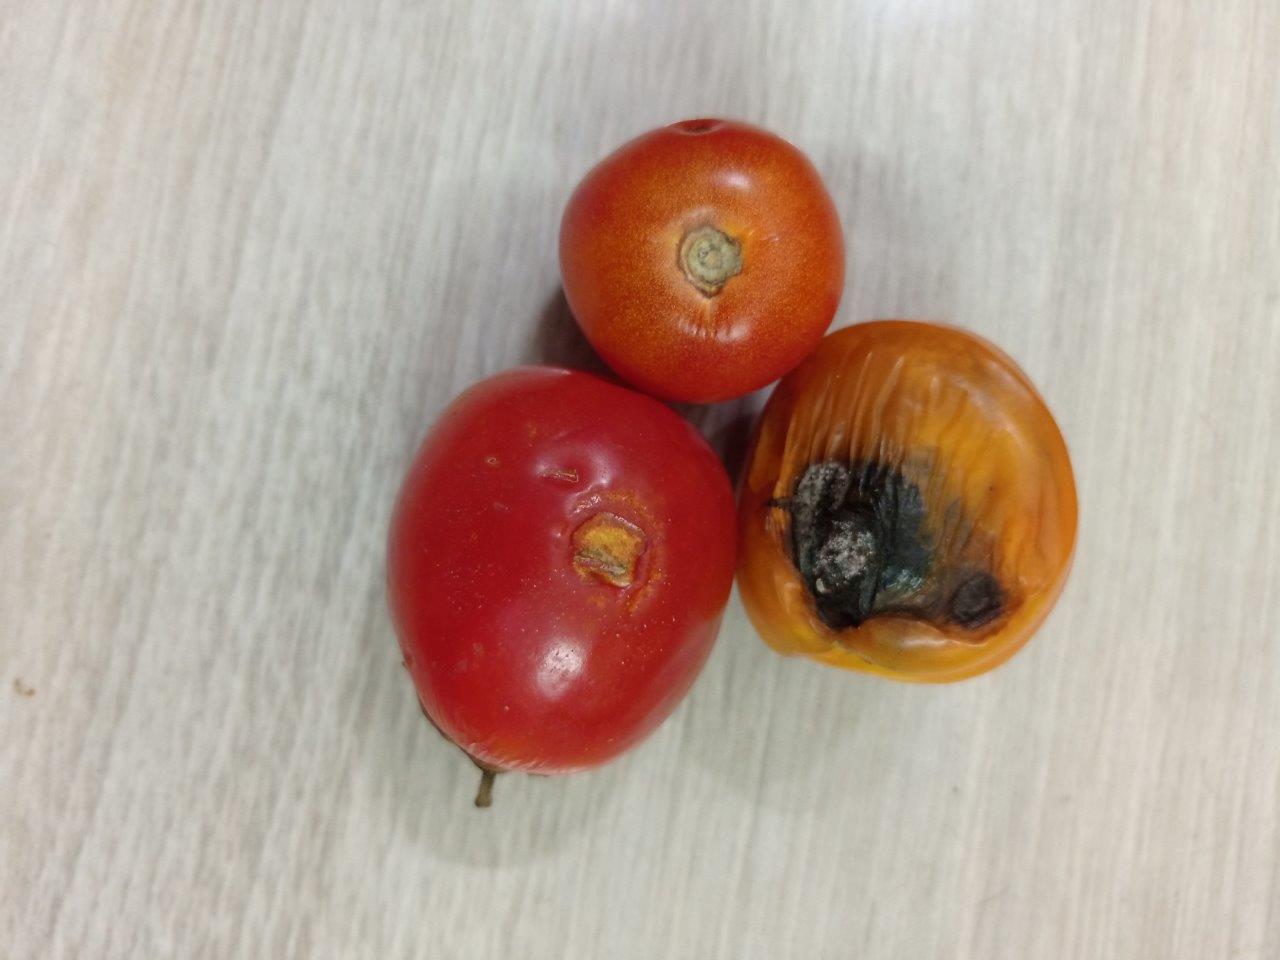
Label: Rotten